Photography

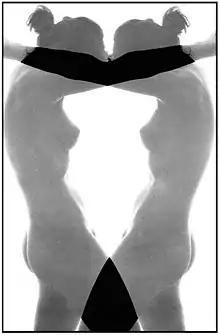
Photography may be used both to capture reality and to produce a work of art. While photo manipulation was often frowned upon at first, it was eventually used to great extent to produce artistic effects. "Nude composition 19" from 1988 by Jaan Künnap.

Photojournalism is a particular form of photography (the collecting, editing, and presenting of news material for publication or broadcast) that employs images in order to tell a news story. It is now usually understood to refer only to still images, but in some cases the term also refers to video used in broadcast journalism. Photojournalism is distinguished from other close branches of photography (e.g., documentary photography, social documentary photography, street photography or celebrity photography) by complying with a rigid ethical framework which demands that the work be both honest and impartial whilst telling the story in strictly journalistic terms. Photojournalists create pictures that contribute to the news media, and help communities connect with one other. Photojournalists must be well informed and knowledgeable about events happening right outside their door. They deliver news in a creative format that is not only informative, but also entertaining, including sports photography.